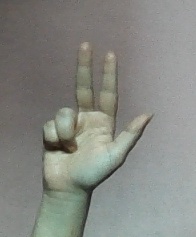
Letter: al